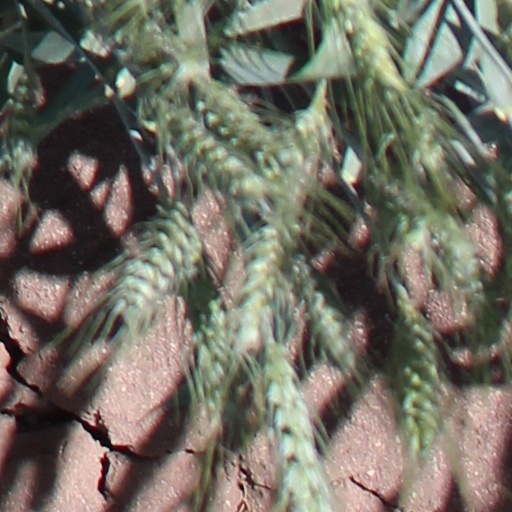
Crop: wheat